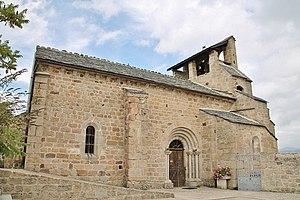
Église Saint-Jacques de Saint-Christophe-d'Allier (43).
Saint-Christophe-d'Allier est une commune française située dans le département de la Haute-Loire en région Auvergne-Rhône-Alpes.